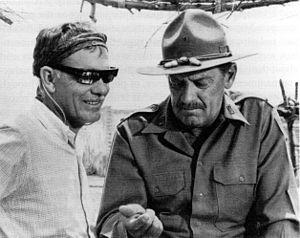
La Horde sauvage est un film américain réalisé par Sam Peckinpah sorti en 1969, avec comme acteurs principaux : William Holden, Ernest Borgnine, Robert Ryan, Edmond O'Brien, Warren Oates, Jaime Sánchez et Ben Johnson.
Sam Peckinpah, né le 21 février 1925 à Fresno et mort le 28 décembre 1984 à Inglewood, est un scénariste et réalisateur américain.